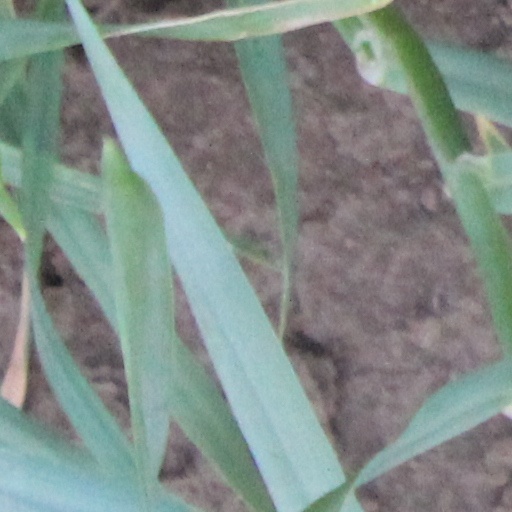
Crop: wheat